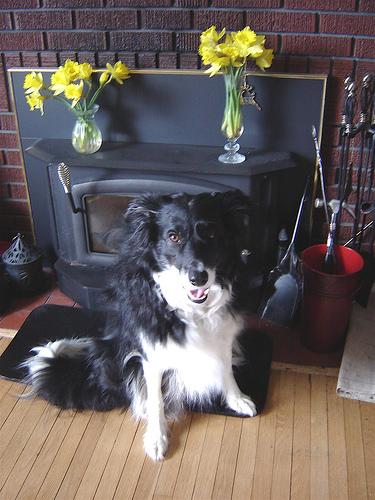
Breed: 2594-n000109-Border_collie